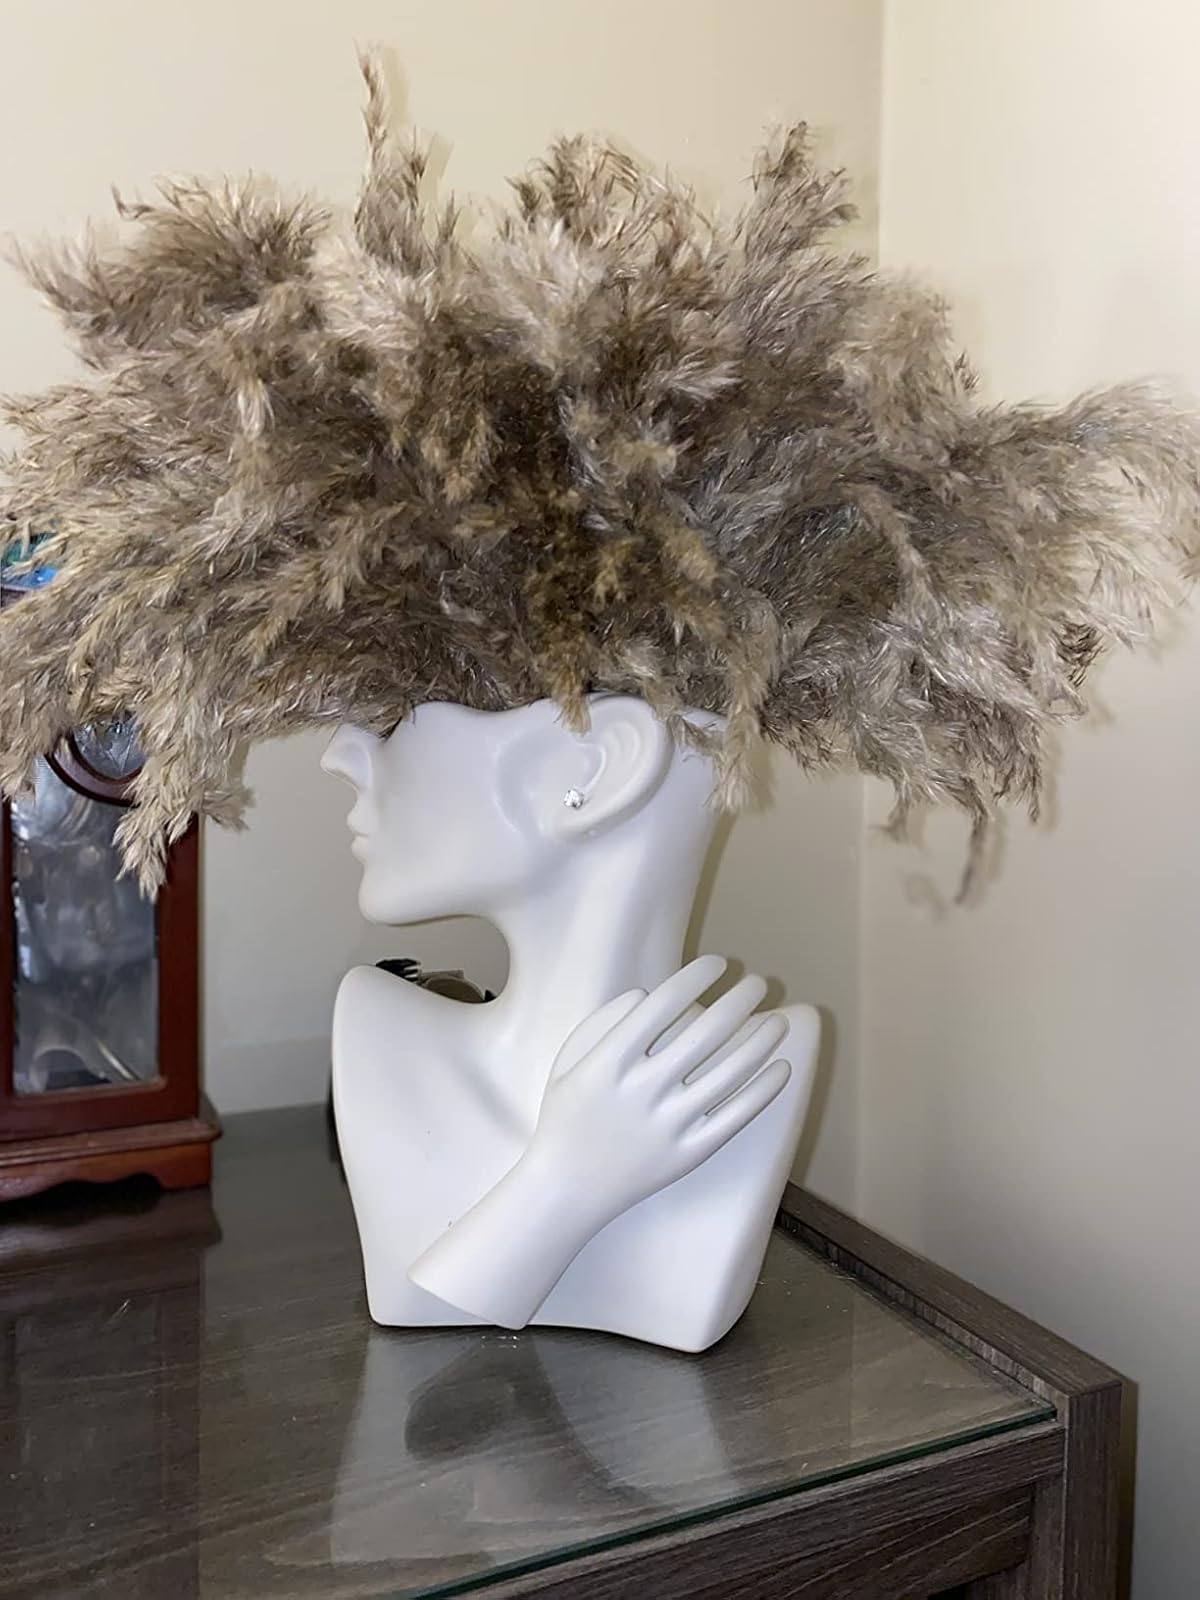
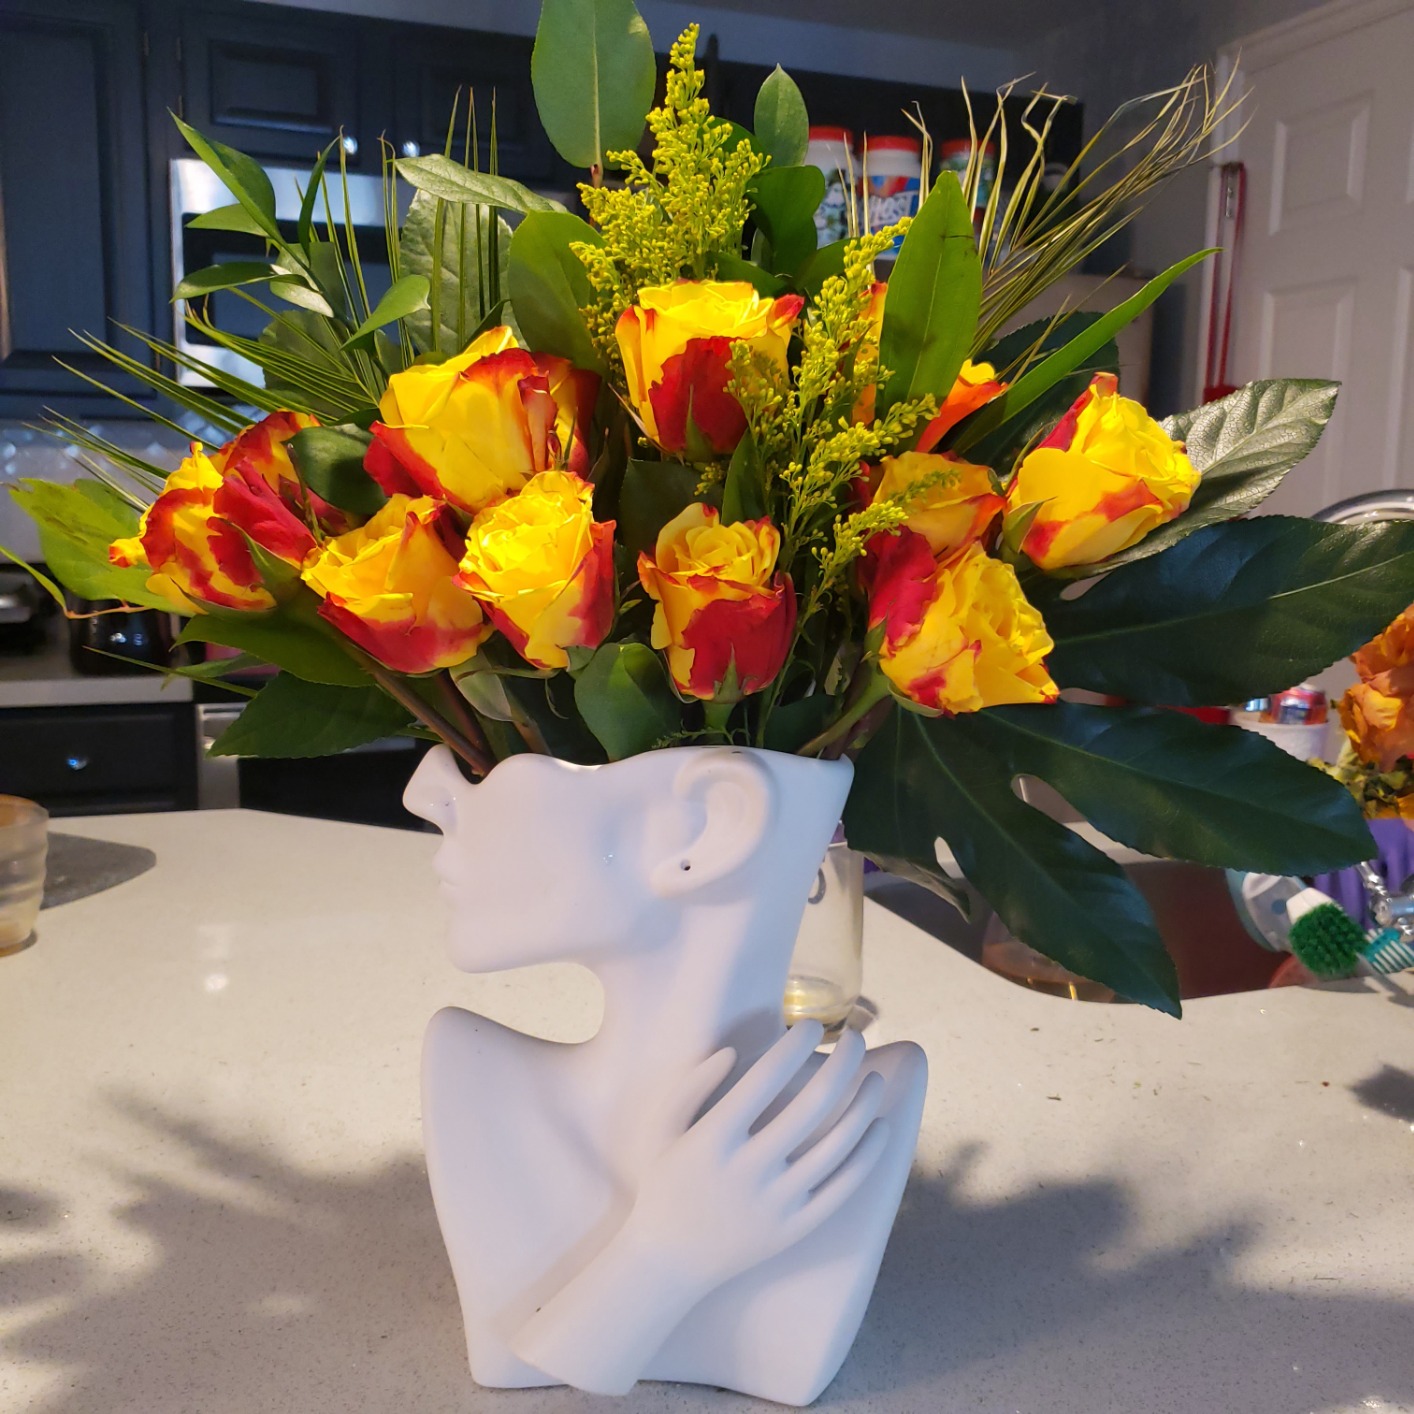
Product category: vase
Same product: yes